Huize Padua

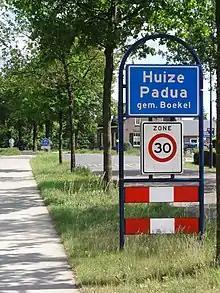

Huize Padua is a hamlet in the Dutch province of North Brabant, in the municipality of Boekel.